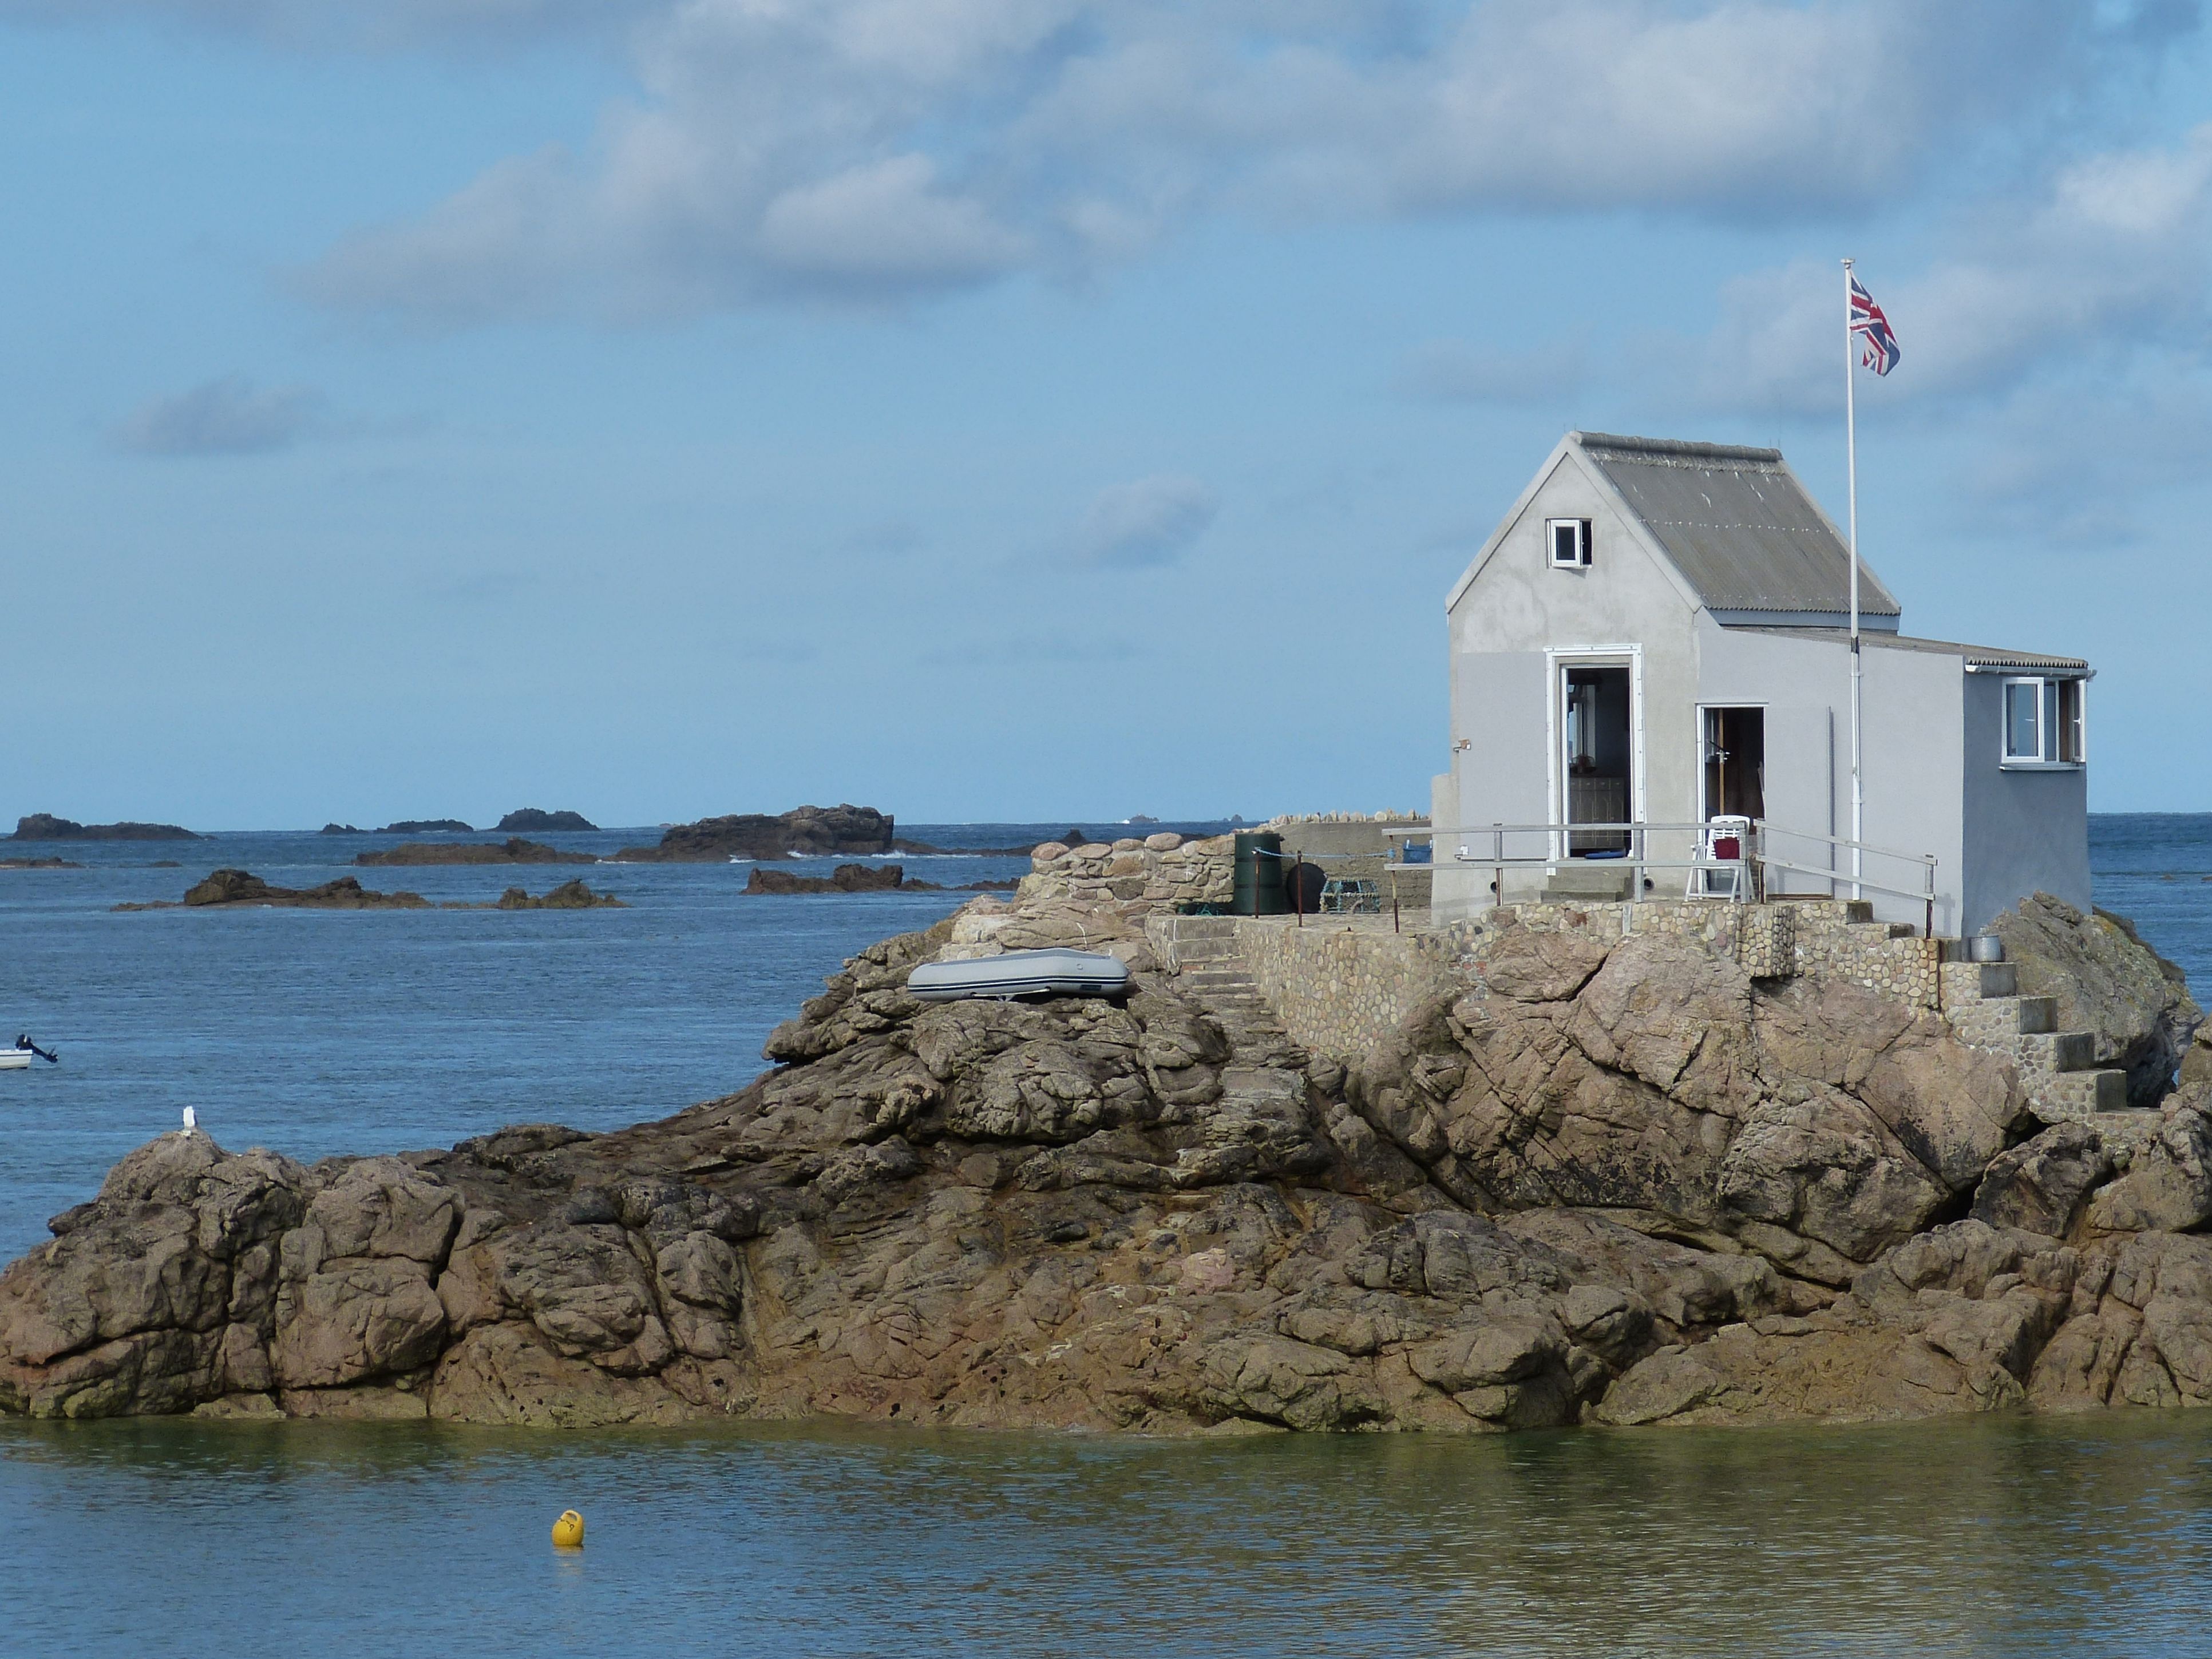
beach, sea, coast, rock, ocean, lighthouse, shore, view, home, vacation, cliff, france, cove, tower, bay, island, lonely, terrain, body of water, england, atlantic, cape, jersey, islet, united kingdom, channel islands, island of jersey, les ecrehous